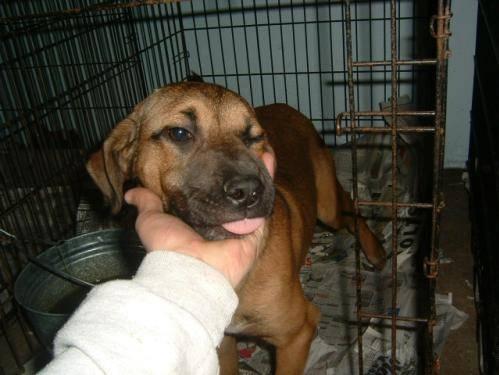
dog